Pudd'nhead Wilson

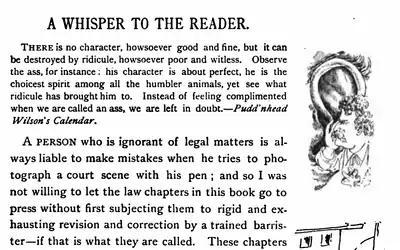
Mark Twain whispers into the reader's ear in his preface to the book, whose first edition features such marginal illustrations on every page.

Mark Twain's satire humorously and pointedly lambastes everything from small-town politics and religious beliefs to slavery and racism.